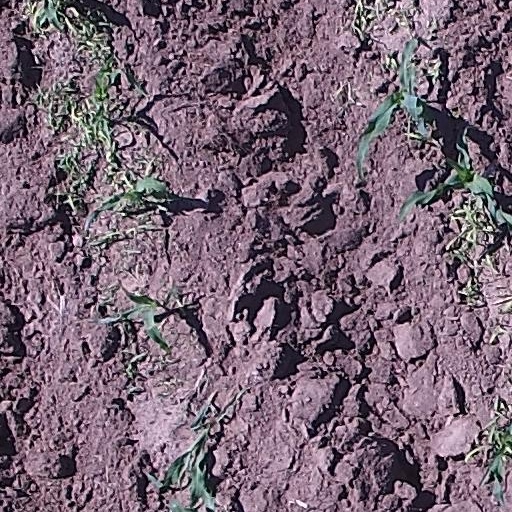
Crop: maize; corn